Concordia Theological Seminary

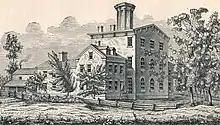
Concordia Theological Seminary in Fort Wayne, Indiana, in 1860

The Lutheran Church–Missouri Synod was organized in 1847, and in response to the new synod's request, Loehe transferred ownership of the seminary to the synod. He continued to support the seminary by sending money, books, and students from Germany. Two years later the seminary purchased about east of Fort Wayne and erected the first building on its new campus.